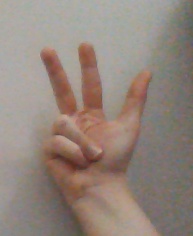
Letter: al